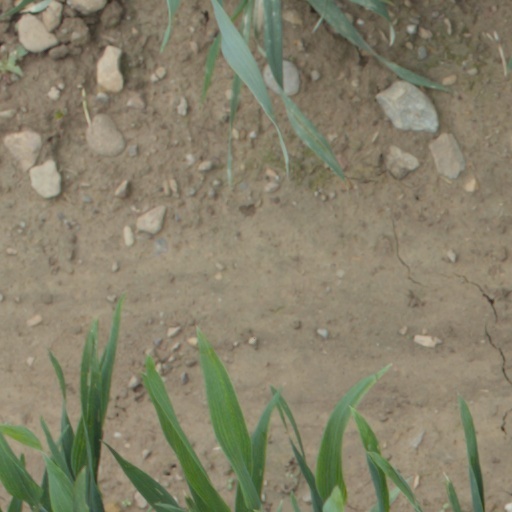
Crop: wheat